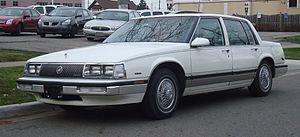
La Buick Electra est une automobile produite par Buick de 1959 à 1990. Elle succède aux Buick Super et Buick Roadmaster.